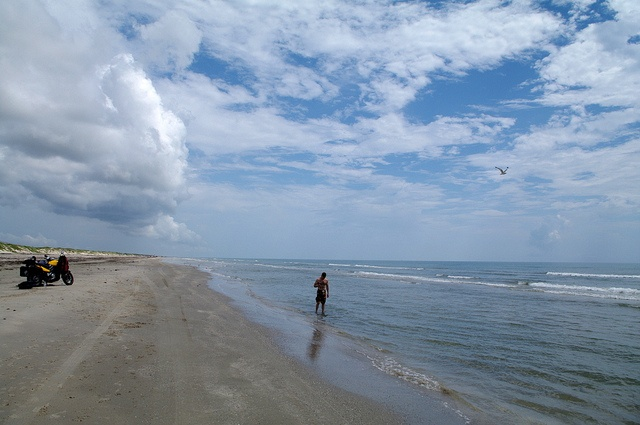
A person is standing at the edge of the water on a beach.
A motorcyclist on the beach stops to wade in the shallows
A man standing in the ocean near the beach and a motorcycle.
a man is wading in the ocean as his motorcycle sits on the beach.
A person standing in the water looking out to sea.